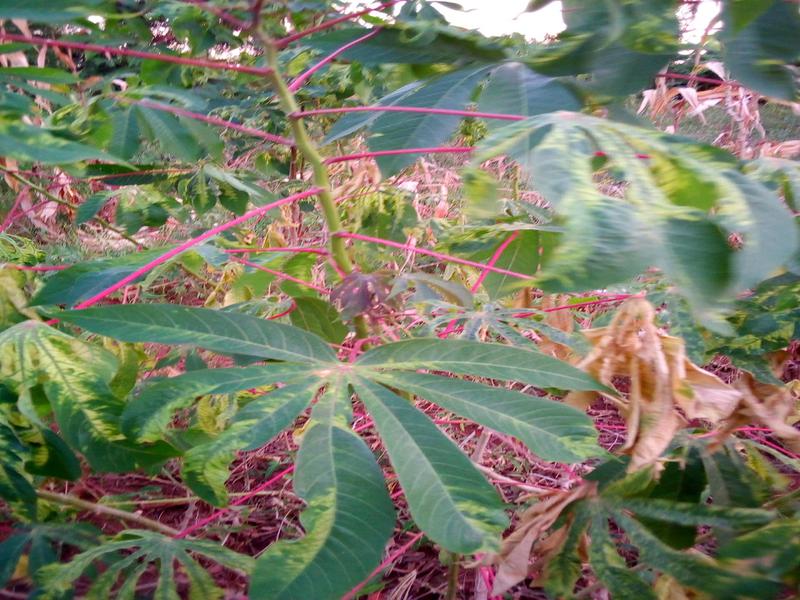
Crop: cassava
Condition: mosaic_disease